Cosens & Co

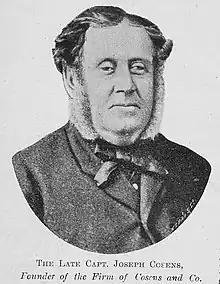
Joseph Cosens, about 1870

The company was founded in 1848 by Joseph Cosens and incorporated in 1876. It operated a fleet of paddle steamers on excursions along the south coast of England and on cross channel trips to Cherbourg and Alderney. It also operated a number of launches offering "trips round the bay" as well as tugs serving ships using Weymouth harbour. Up to the end of World War I the company held the Admiralty contract to operate liberty boats for naval ships at Portland. The engineering side of the company was a major ship repair and marine engineering facility. The company also had a cold storage and ice-making facility adjacent to the port.